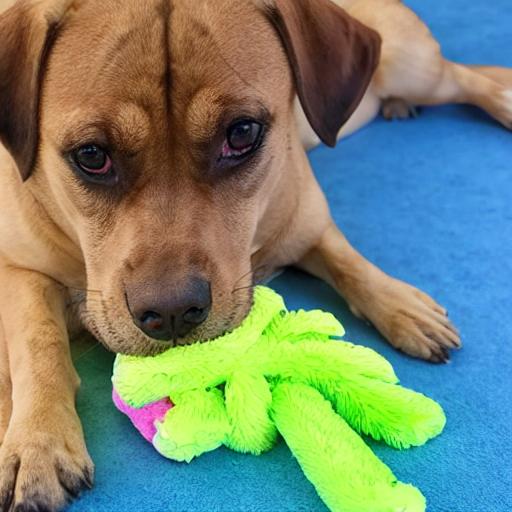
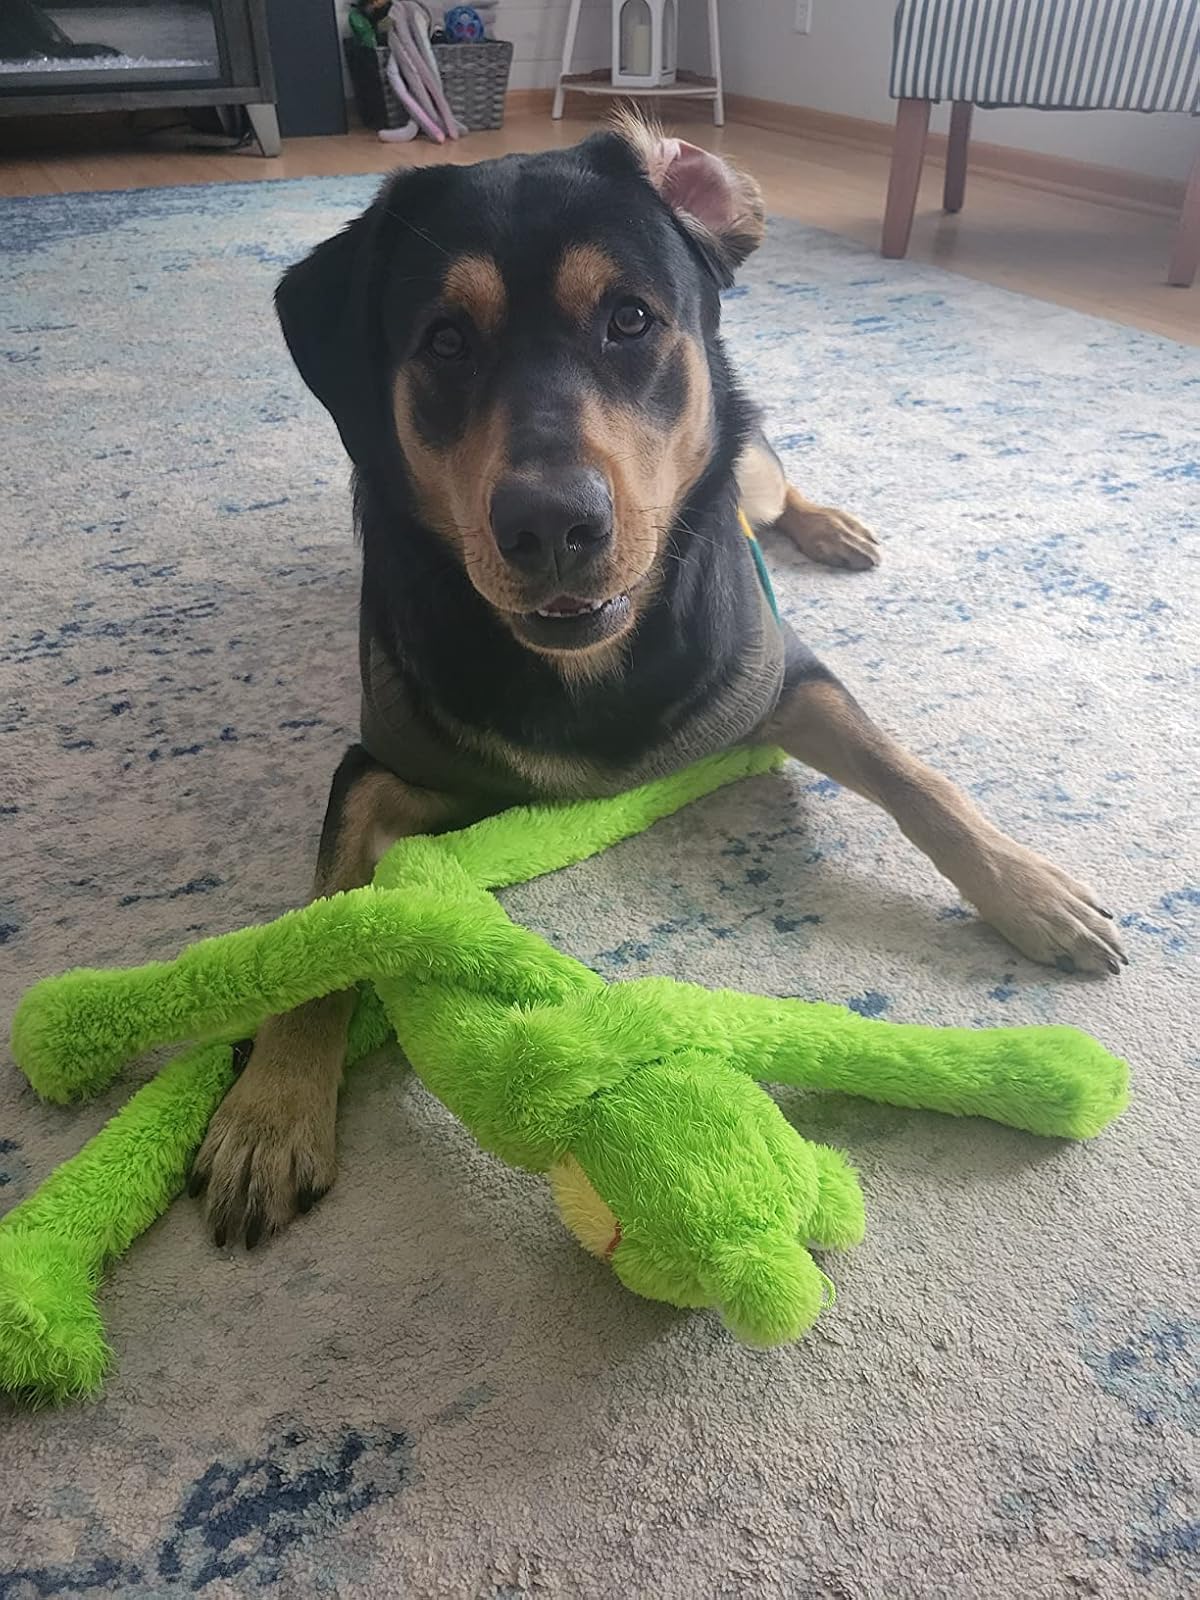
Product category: items_toy
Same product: no